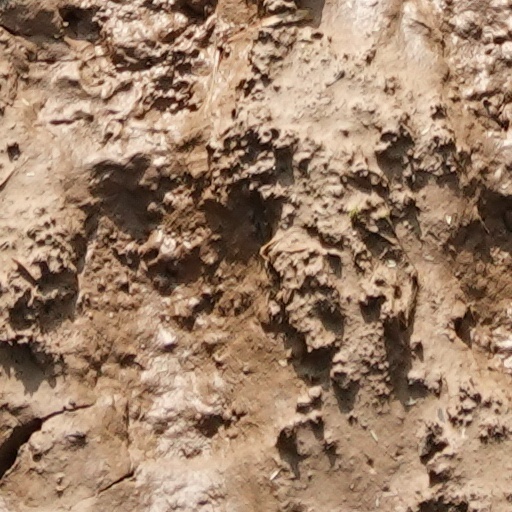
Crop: wheat